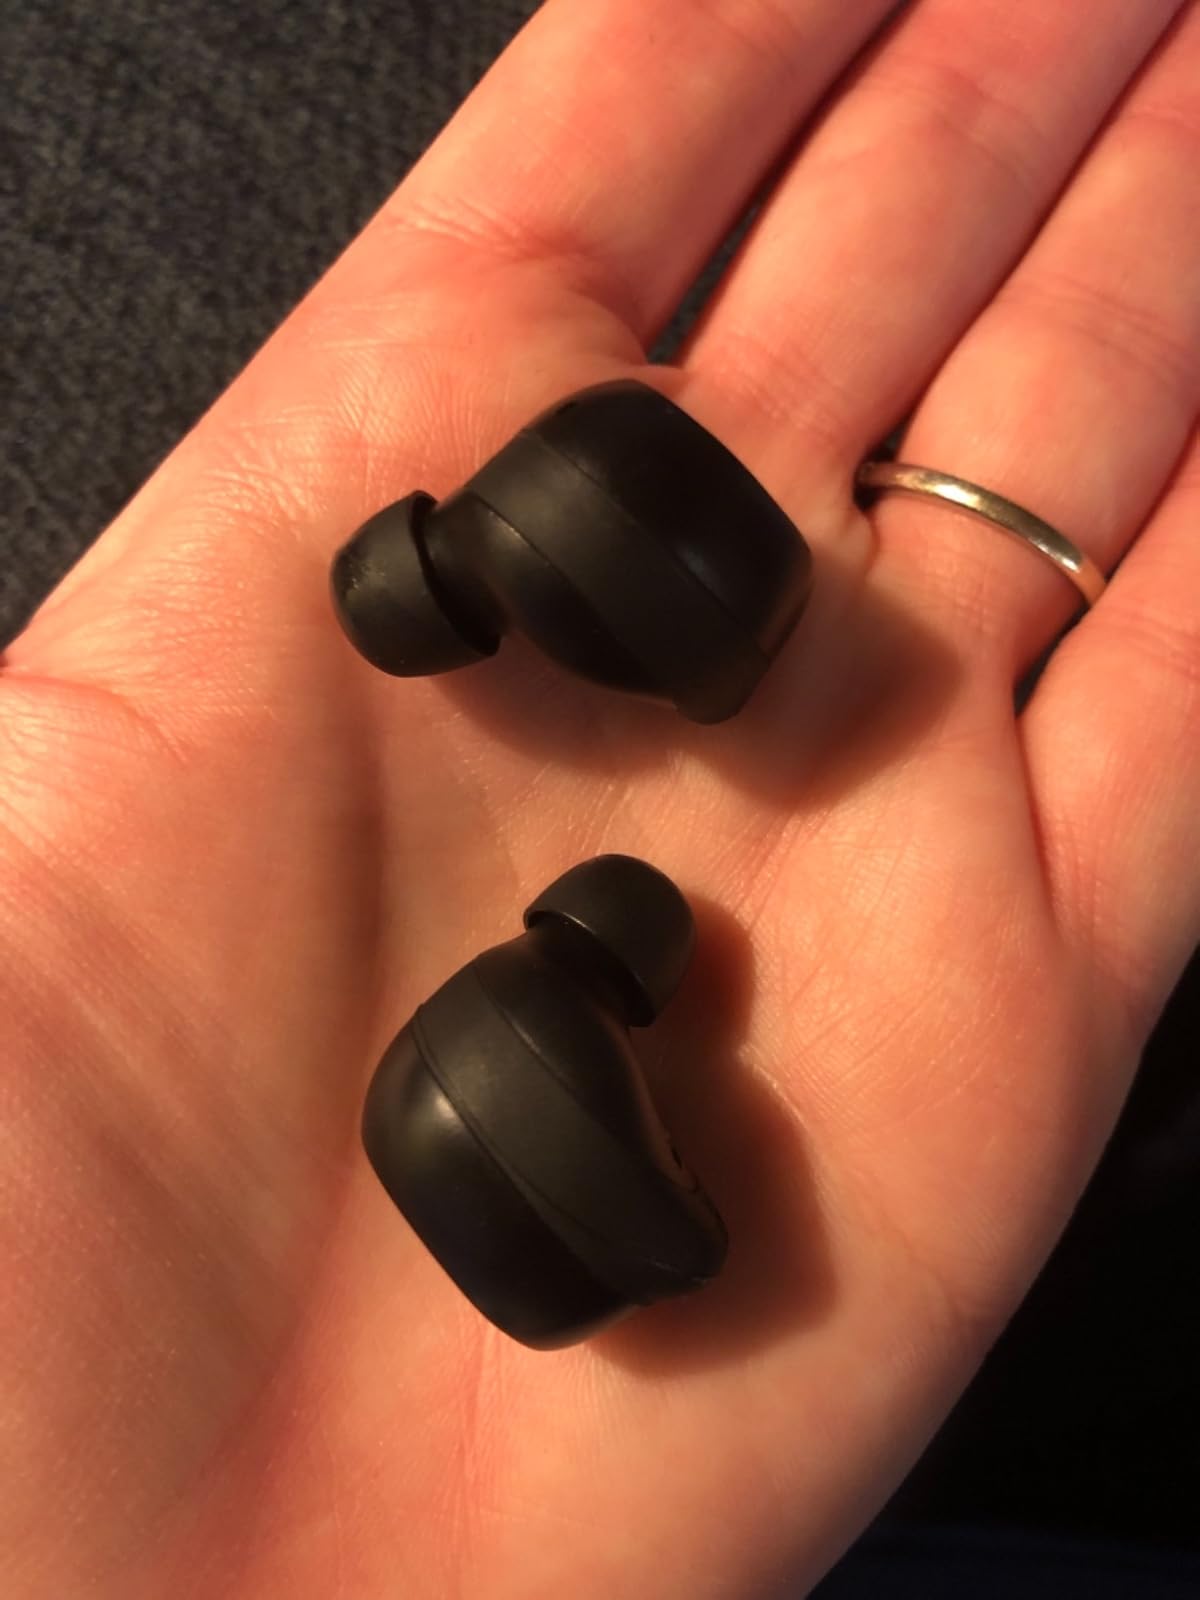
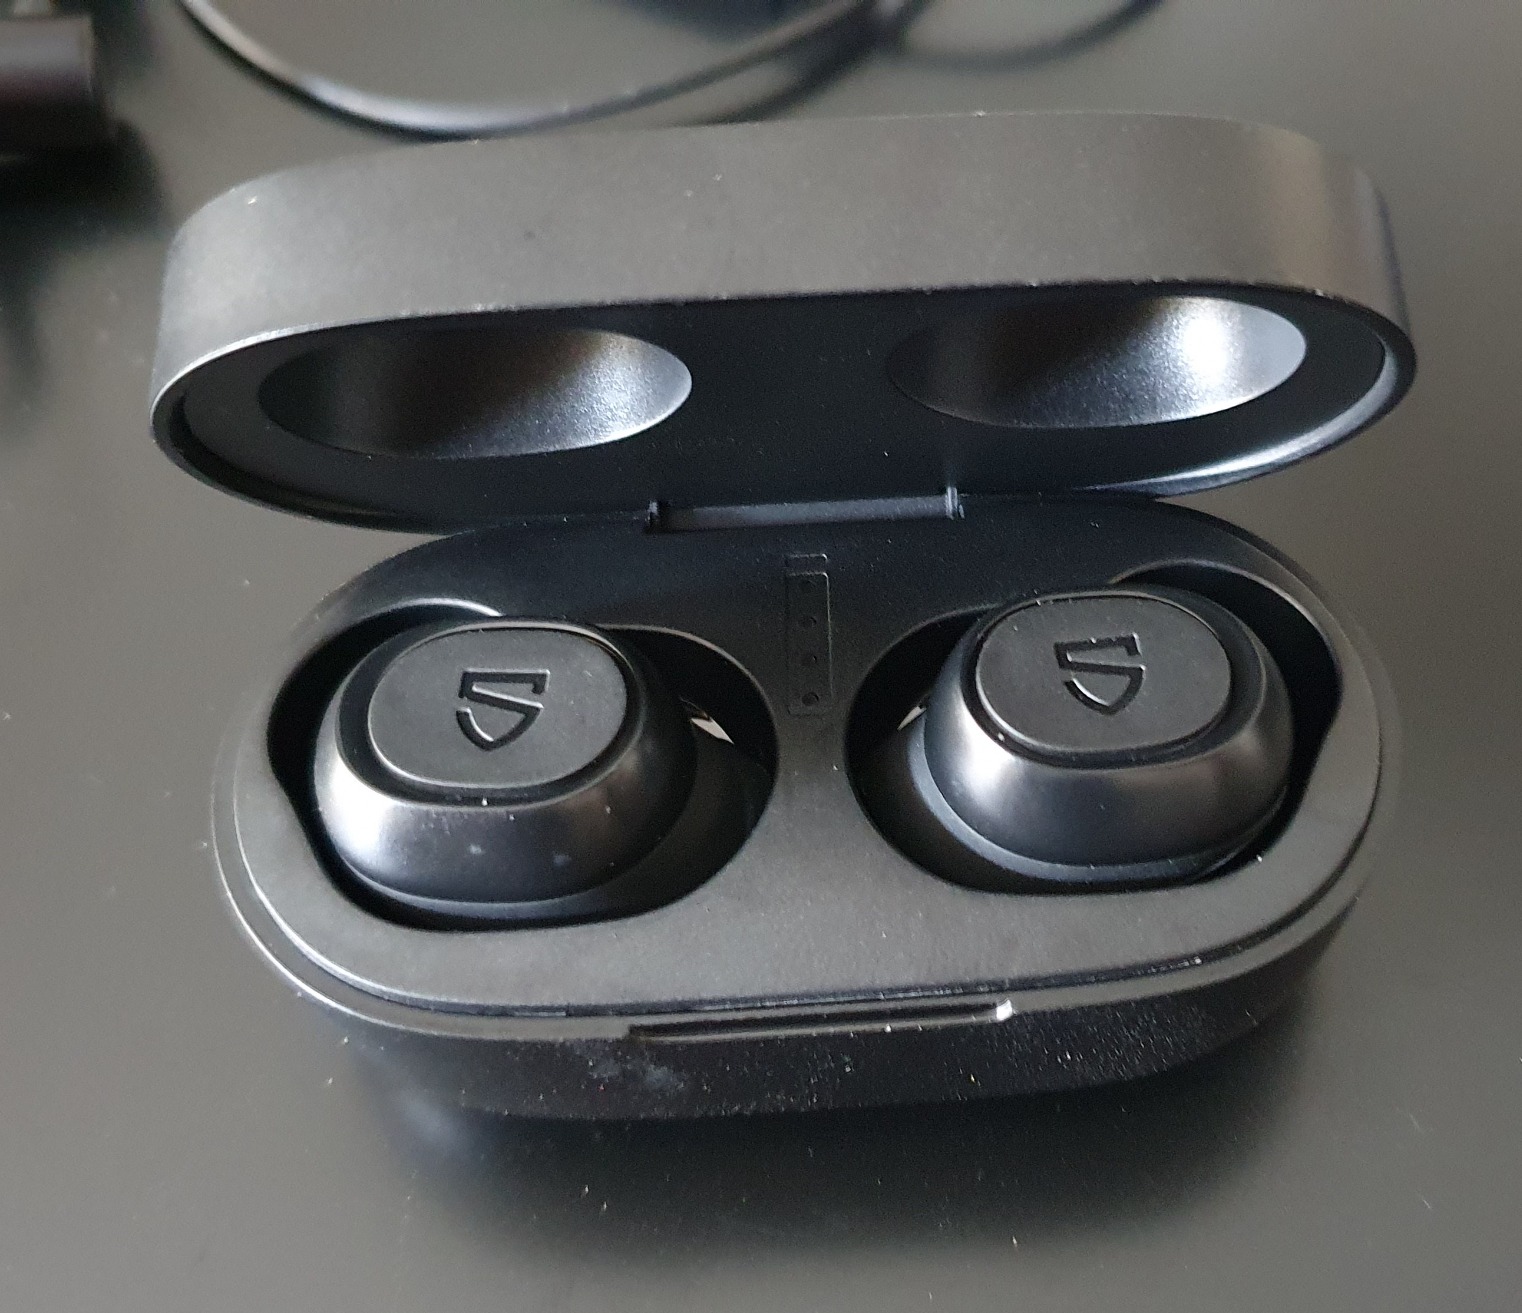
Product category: earbuds
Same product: yes